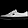
Label: Sneaker